Deobandi movement

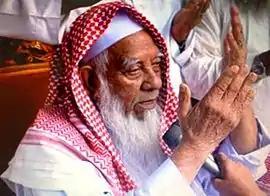
Clockwise from top: Darul Uloom Deoband, Hussain Ahmad Madani, Taqi Usmani, Shah Ahmad Shafi, Shabbir Ahmad Usmani, Mahmud Hasan Deobandi

The Deobandi movement or Deobandism is a revivalist movement within Sunni Islam that adheres to the Hanafi school of jurisprudence. It was formed in the late 19th century around the Darul Uloom Madrassa in Deoband, India, from which the name derives, by Muhammad Qasim Nanautavi, Rashid Ahmad Gangohi, Ashraf Ali Thanwi and Khalil Ahmad Saharanpuri after the Indian Rebellion of 1857–58. They opposed the influence of non-Muslim cultures on the Muslims living in South Asia. The movement pioneered education in religious sciences through the "Dars-i-Nizami" associated with the Lucknow-based of Firangi Mahal with the goal of preserving traditional Islamic teachings from the influx of modernist and secular ideas during British colonial rule. The Deobandi movement's Indian clerical wing, Jamiat Ulema-e-Hind, was founded in 1919 and played a major role in the Indian independence movement through its participation in the pan-Islamist "Khilafat" movement and propagation of the doctrine of composite nationalism.